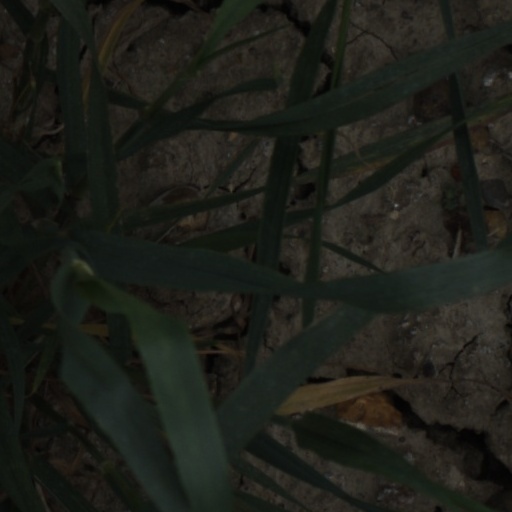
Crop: wheat